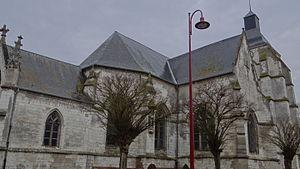
Morcourt église
L'église Saint-Fuscien et Saint-Gentien de Morcourt est située au centre du village de Morcourt dans le département de la Somme à environ 35 km à l'est d'Amiens.
Morcourt est une commune française située dans le département de la Somme, en région Hauts-de-France.